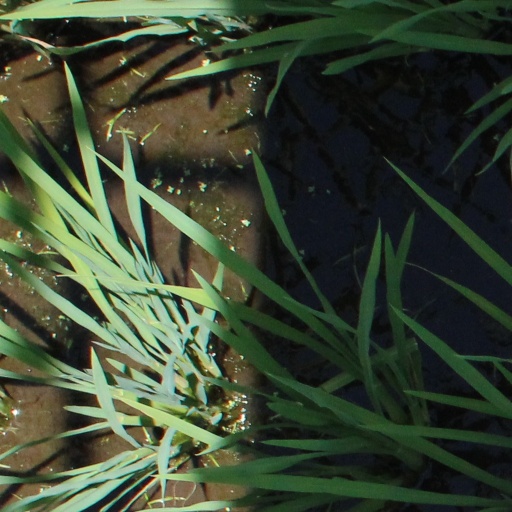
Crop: rice